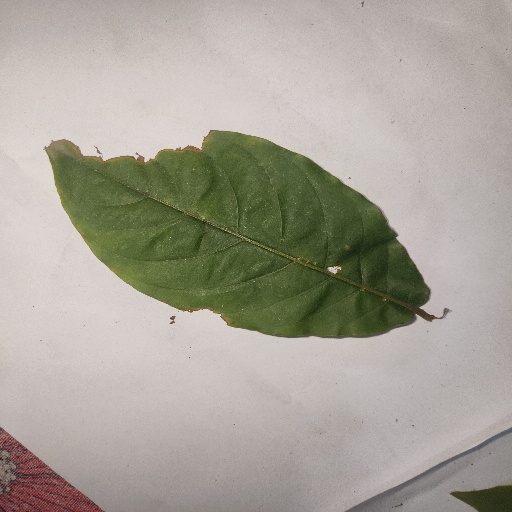
Species: HariTaki
Leaf condition: Bacterial Spot